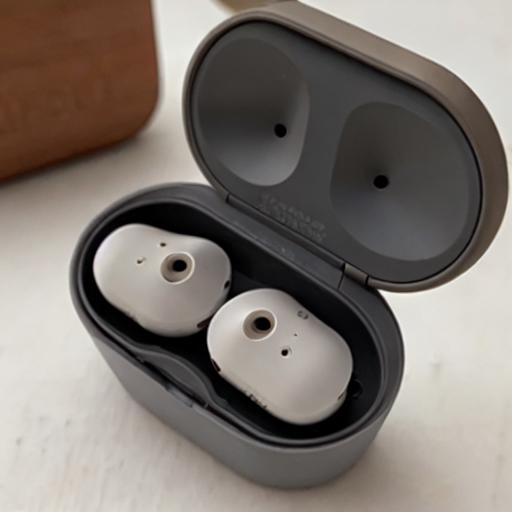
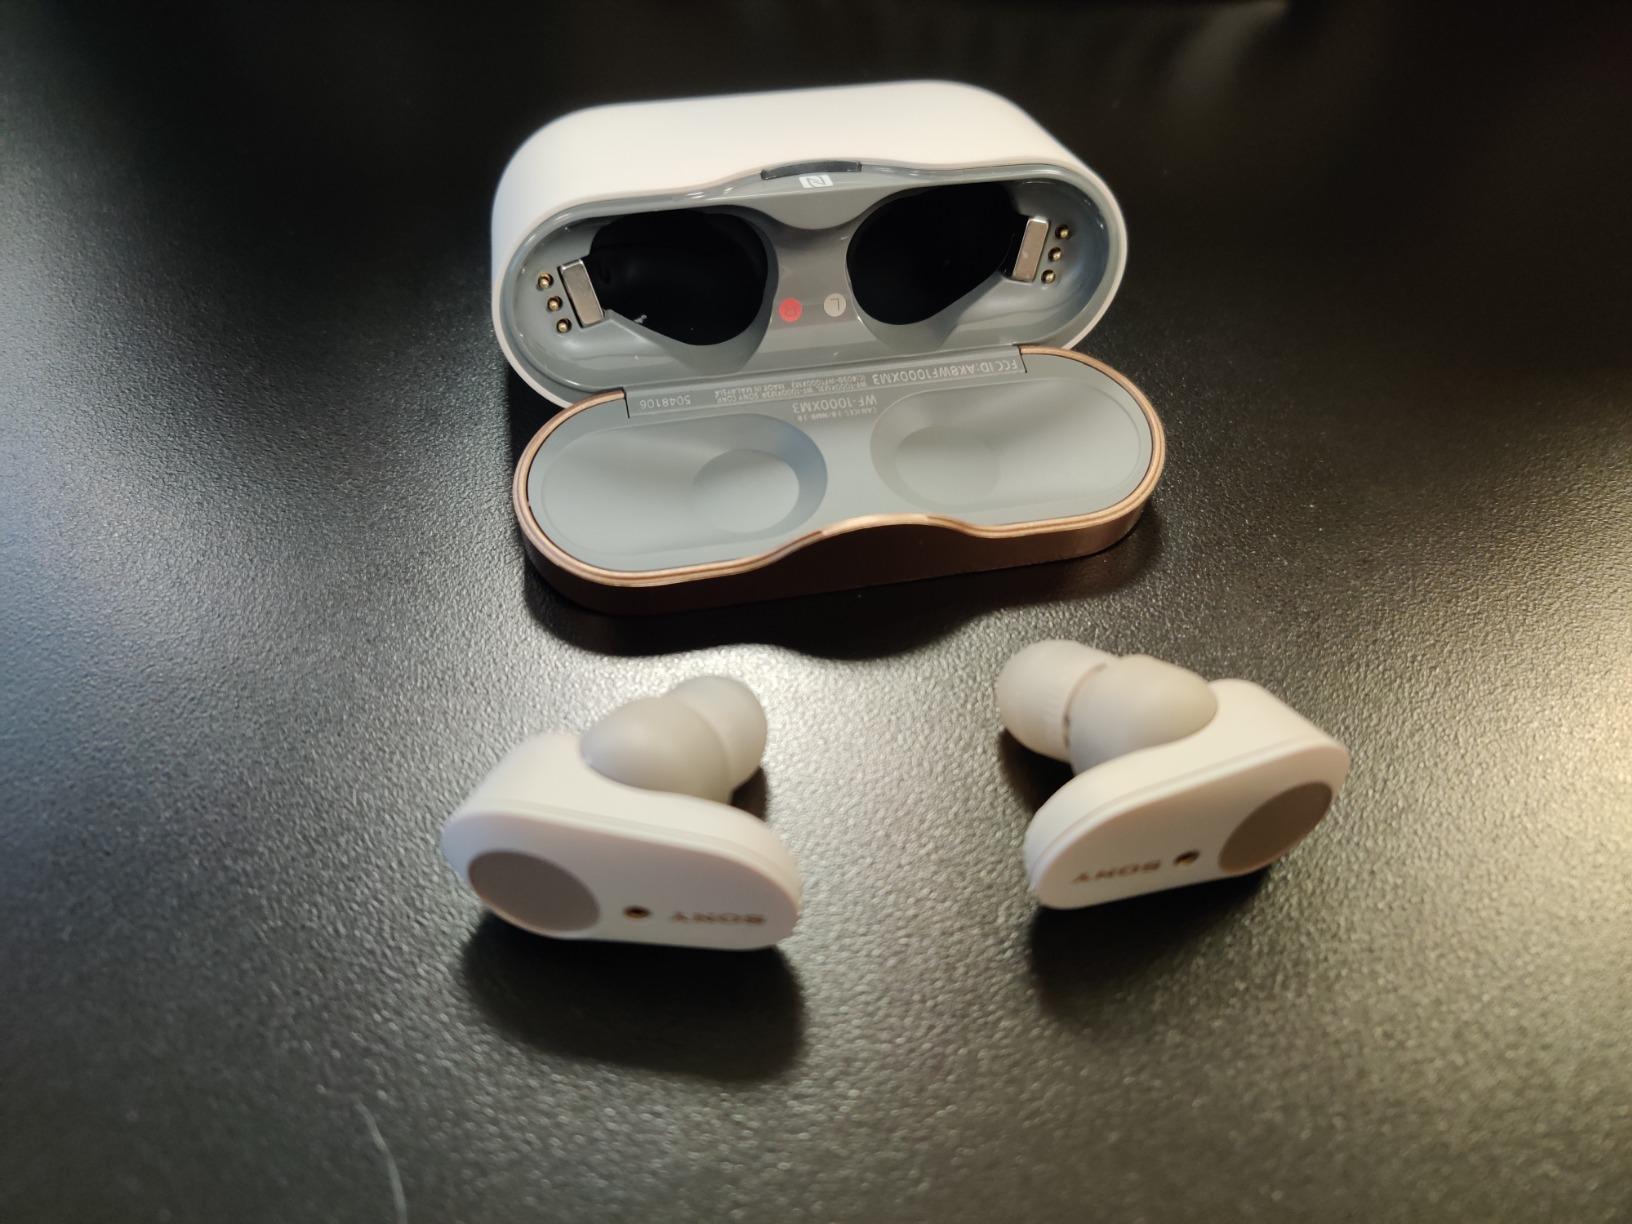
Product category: earbuds
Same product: no